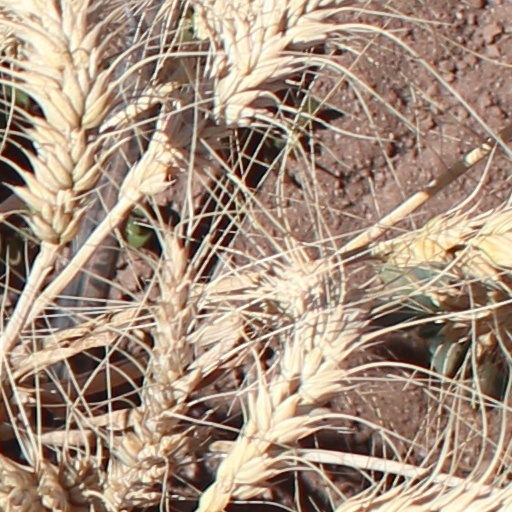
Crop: wheat